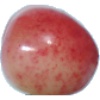
Label: cherry_rainier